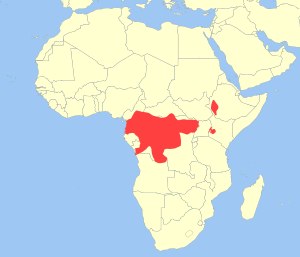
Brazzaabe
Udbredelsesområde
Brazzaaben er en primat i slægten marekatte med en kropslængde på omkring 55 centimeter og en lidt længere hale. Hannen er betydeligt større end hunnen og har en kraftigt blå pung. Den lever i regnskov, sumpe og lavtliggende bjergskove i det centrale Afrika, hvor den mest færdes på jorden. Føden består især af frø og frugter. Den er monogam som den eneste art i familien Cercopithecidae. Selv om den er territorial, forsøger brazzaaben at undgå kontakt med fremmede frem for at angribe dem. Den bruger dybe rungende kald sammen med andre lyde.